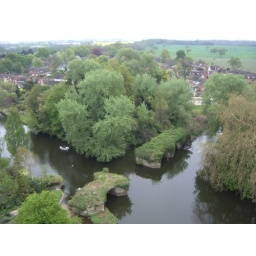
river by Warick castle